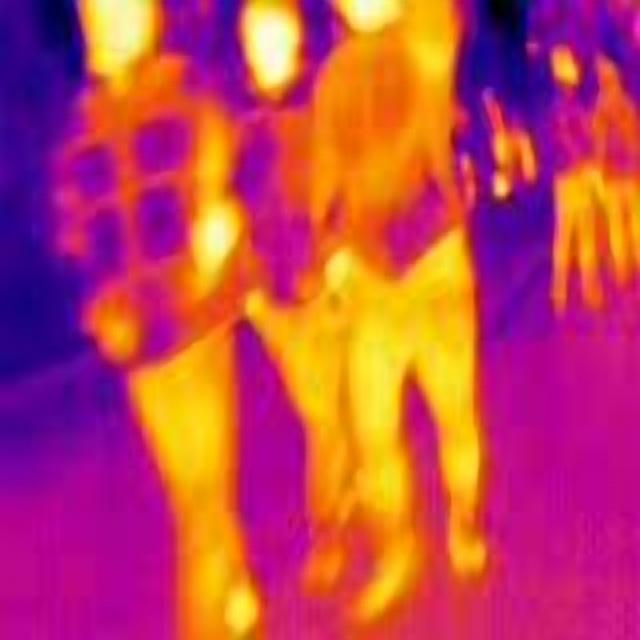
Detected objects:
label: person
label: person
label: person
label: person
label: person